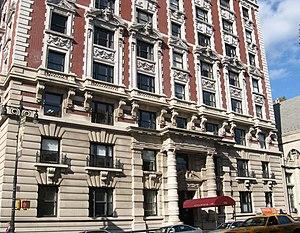
The Kenilworth est un immeuble d'habitation coopératif de luxe de 12 étages à Manhattan donnant sur Central Park West, situé au 151 Central Park West, sur la 75th Street, à New York. Appelé ainsi d'après le château de Kenilworth du 12ème siècle, la construction du bâtiment résidentiel a été achevée en 1908 partir d'une conception de style Second Empire français par les architectes Townsend, Steinle et Haskell, avec trois unités par étage. Le Kenilworth est situé dans l'Upper Side Park et a été désigné par le New York City Landmarks Preservation Commission. D'autres propriétés d'appartements de style Beaux-Arts dans ce secteur de la même période incluent: Le Prasada, Le Langham et Le Saint Urbain.